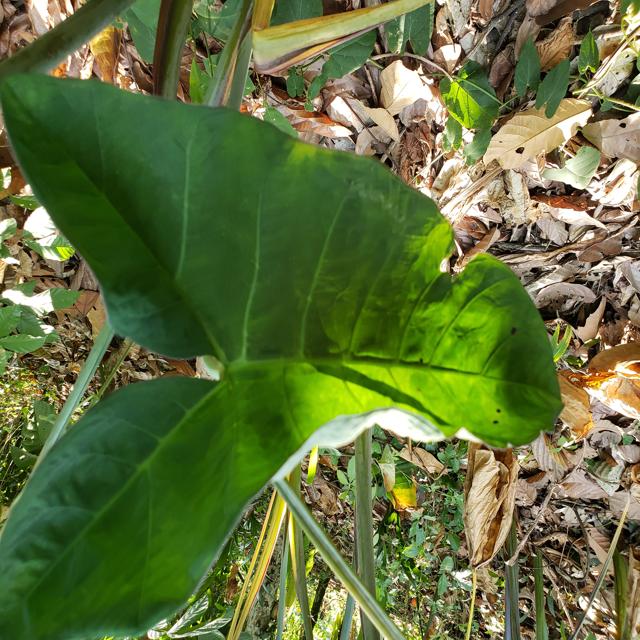
Label: Healthy